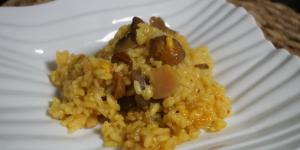
arroz meloso con setas